Schleiz

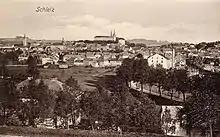
Postcard picture of Schleiz in 1908

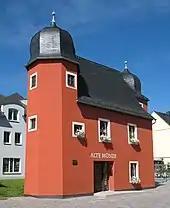
Former mint building (called "Alte Münze"-"Old Mint")

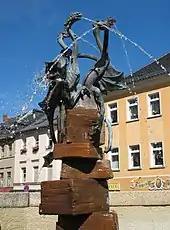
Dragon fountain

Schleiz is a town in the district of Saale-Orla-Kreis in Thuringia, Germany. The former municipality Crispendorf was merged into Schleiz in January 2019, and Burgk in December 2019.